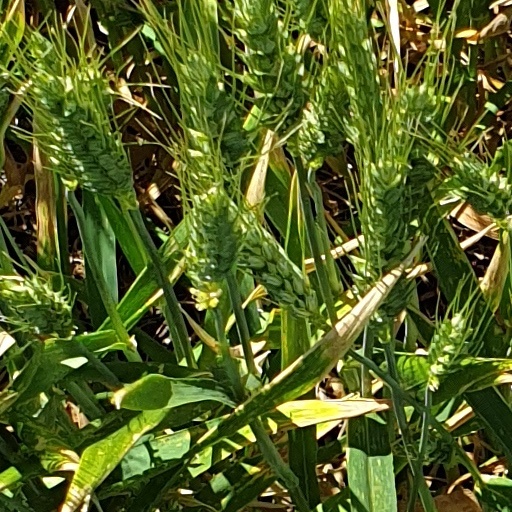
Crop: wheat